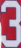
Number: 3